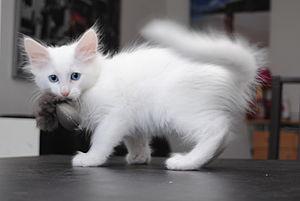
Haribo est un chaton Angora Turc né à la Chatterie du Soleil d'Ankara qui adore jouer.
L'Angora turc est une race de chats à poils mi-longs originaire de Turquie. Ce chat est caractérisé par sa robe à poils mi-longs très soyeuse et sans sous-poils, et une silhouette fine et élancée qui le classe dans la catégorie des chats foreign comme l'abyssin ou le bleu russe. Race de chat très ancienne, l'angora turc est à l'origine de l'ensemble des races à poils longs et mi-longs présents en Europe et en Amérique.